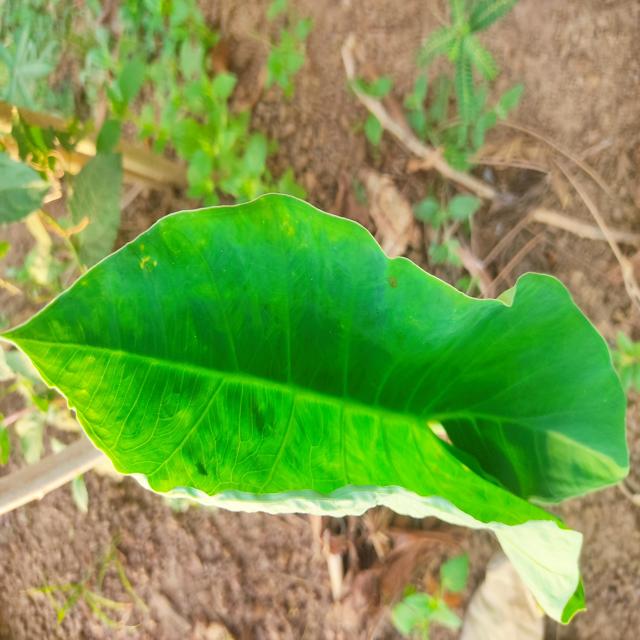
Label: Early_Blight